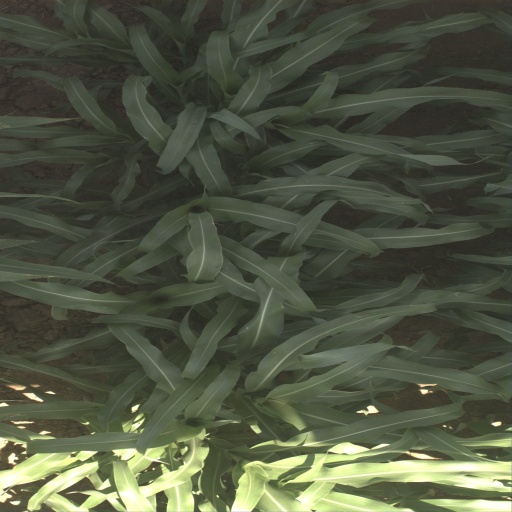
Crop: sorghum